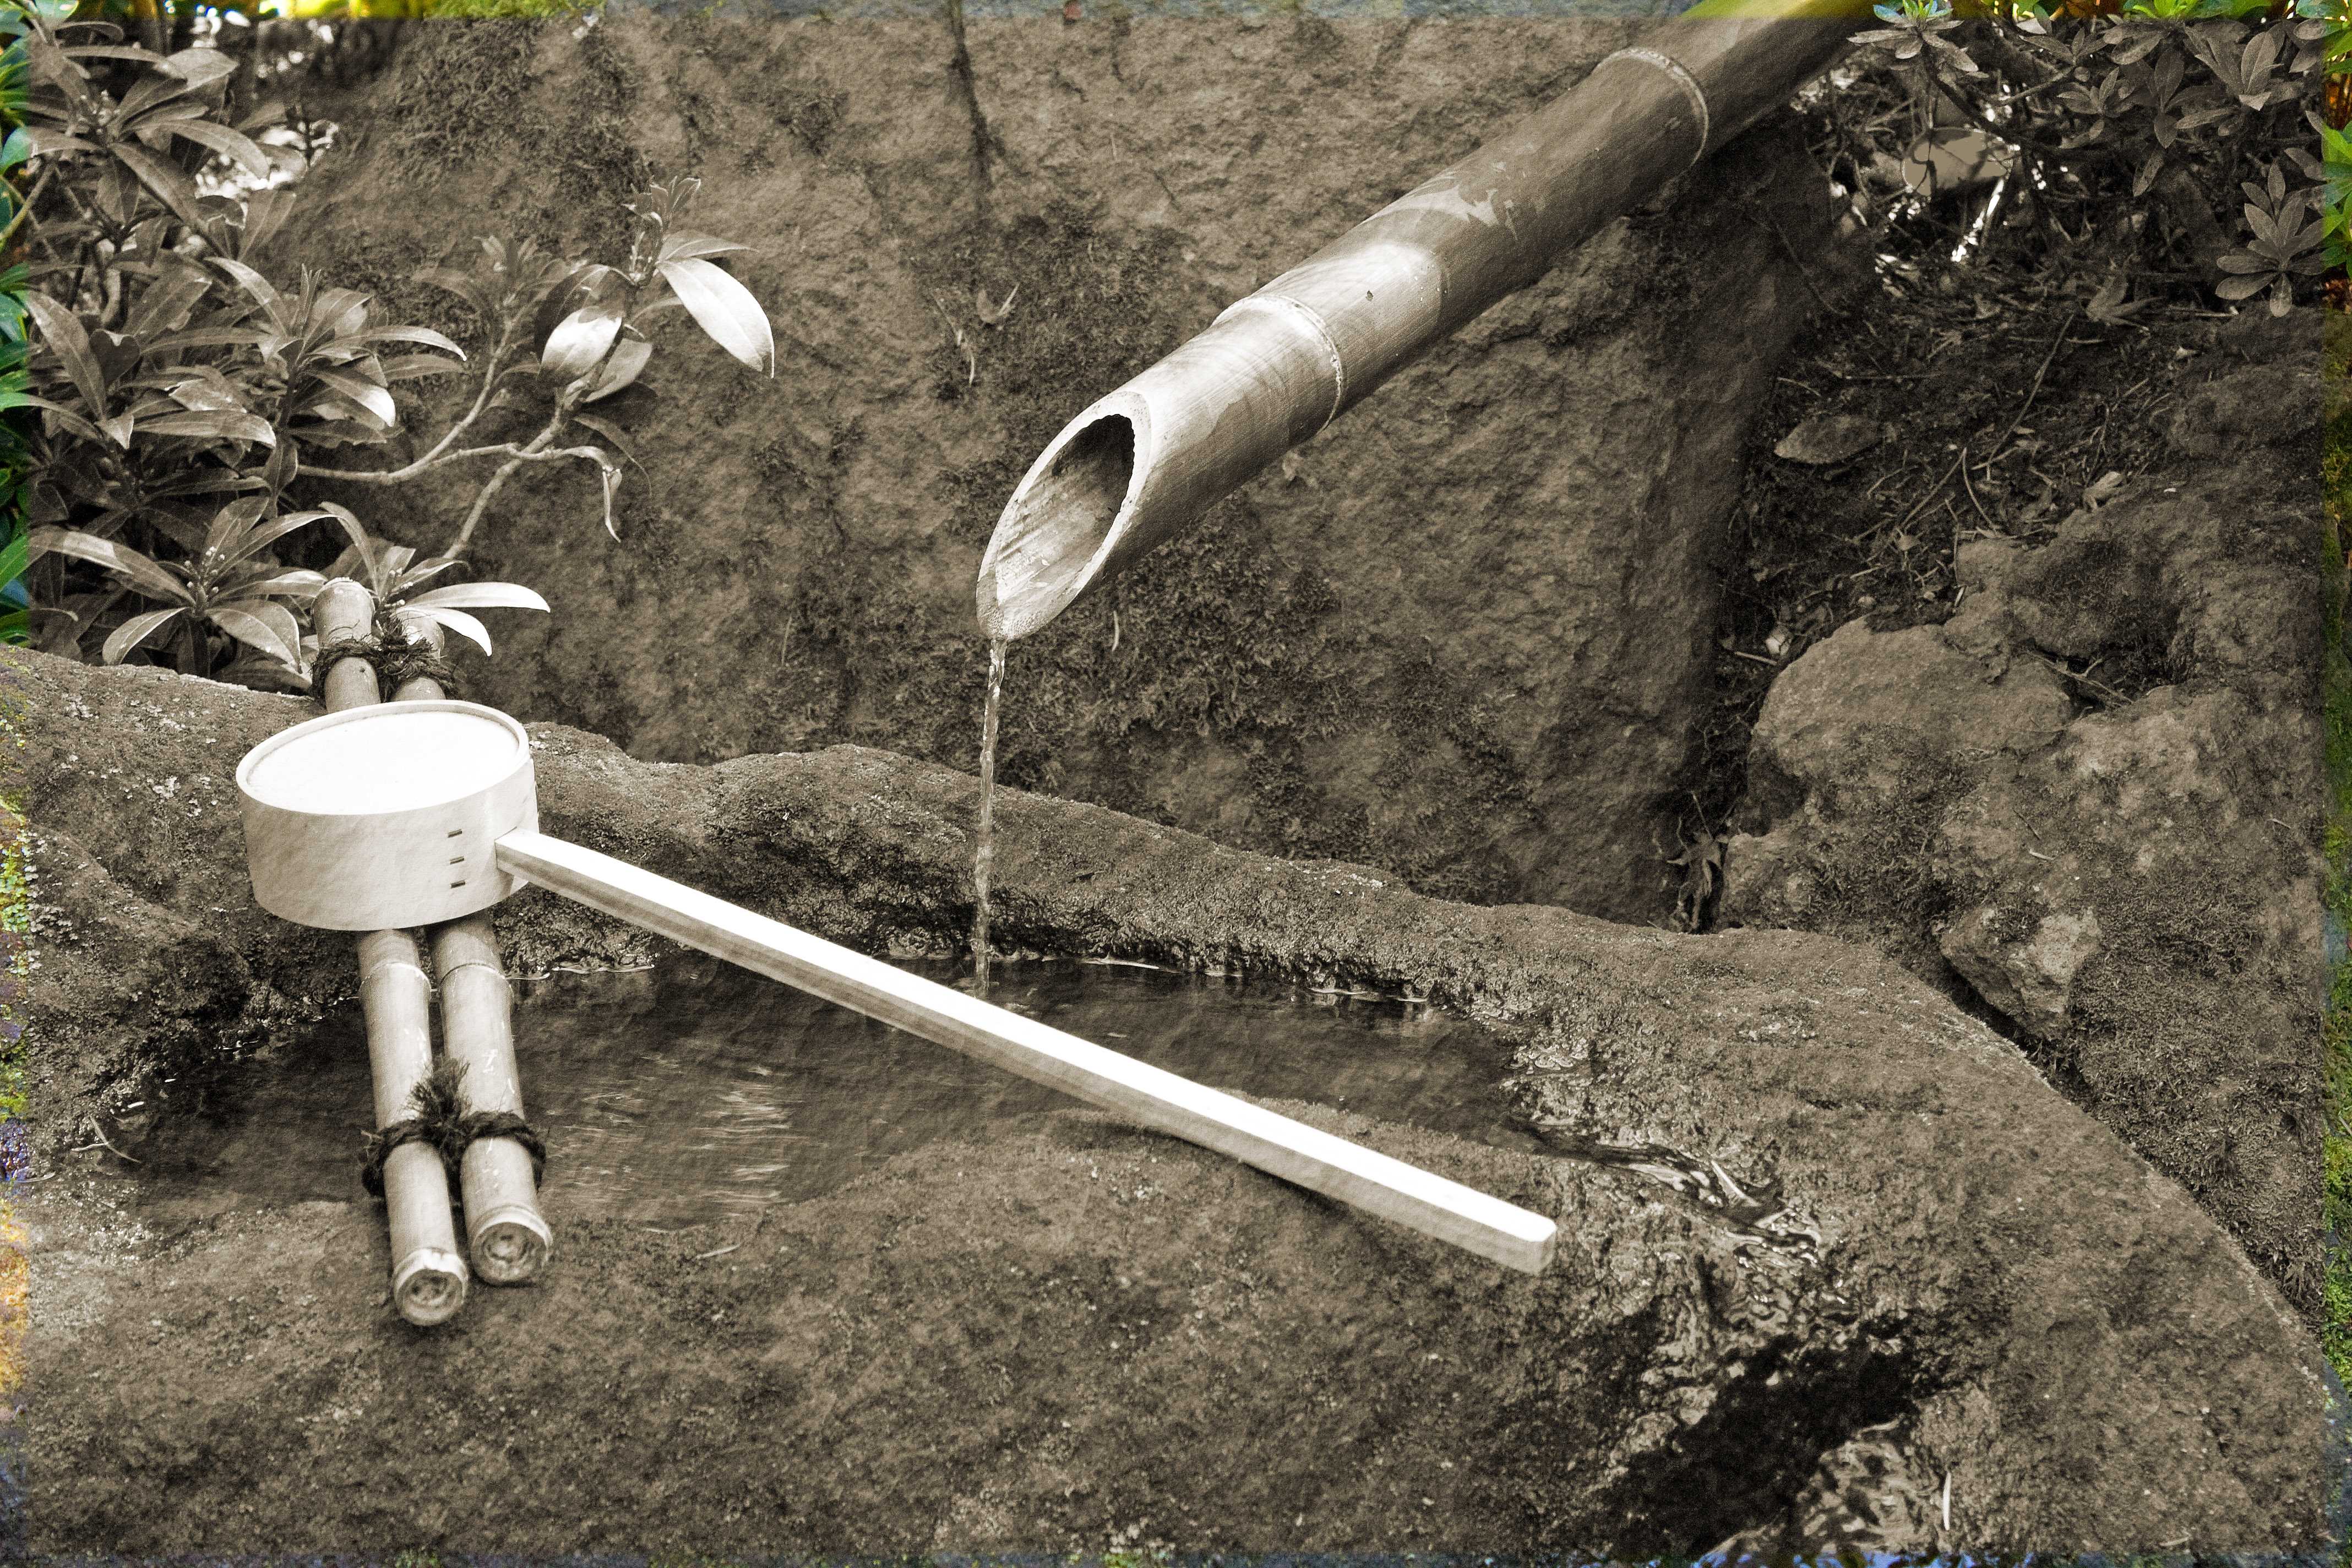
water, grass, plant, white, downtown, zoo, canon, park, soil, black, washington, rocks, eos, rebel, meditation, japanese, digital, gardens, bamboo, oregon, portland, ian, bej, sane, xsi, grass family